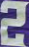
Number: 2